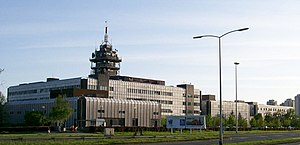
Kroatien / Media
Radio Zagreb, nu en del af HRT, var den første offentlige radiostation i Sydøsturopa.
Kroatien er et land i Centraleuropa og tidligere republik i Jugoslavien. Landets areal udgør 56.542 km². Kroatien omfatter den dalmatiske kyst, øerne i Adriaterhavet og Slavonien – en del af den nordlige lavslette i det tidligere Jugoslavien. Mod nord grænser Kroatien op til Slovenien, mod syd til Bosnien og Hercegovina, Montenegro og Serbien, mod vest til Adriaterhavet, og mod øst også til Serbien og Montenegro. Et af de mest besøgte steder, foruden Adriaterhavets kyst, er Plitvice-søerne.